William Brinton 1704 House

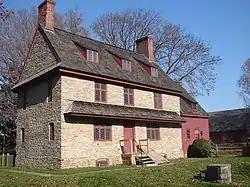
Brinton 1704 House in 2009

The William Brinton 1704 House is an historic house museum which is located at 21 Oakland Road in Delaware County, Pennsylvania, roughly five miles south of West Chester, Pennsylvania. Built in 1704, it is a well-preserved example of an early Delaware Valley stone house that served as a residence of one family for more than 150 years.